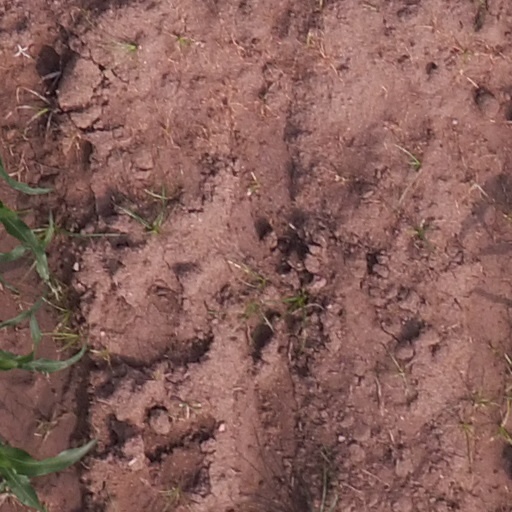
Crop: maize; corn